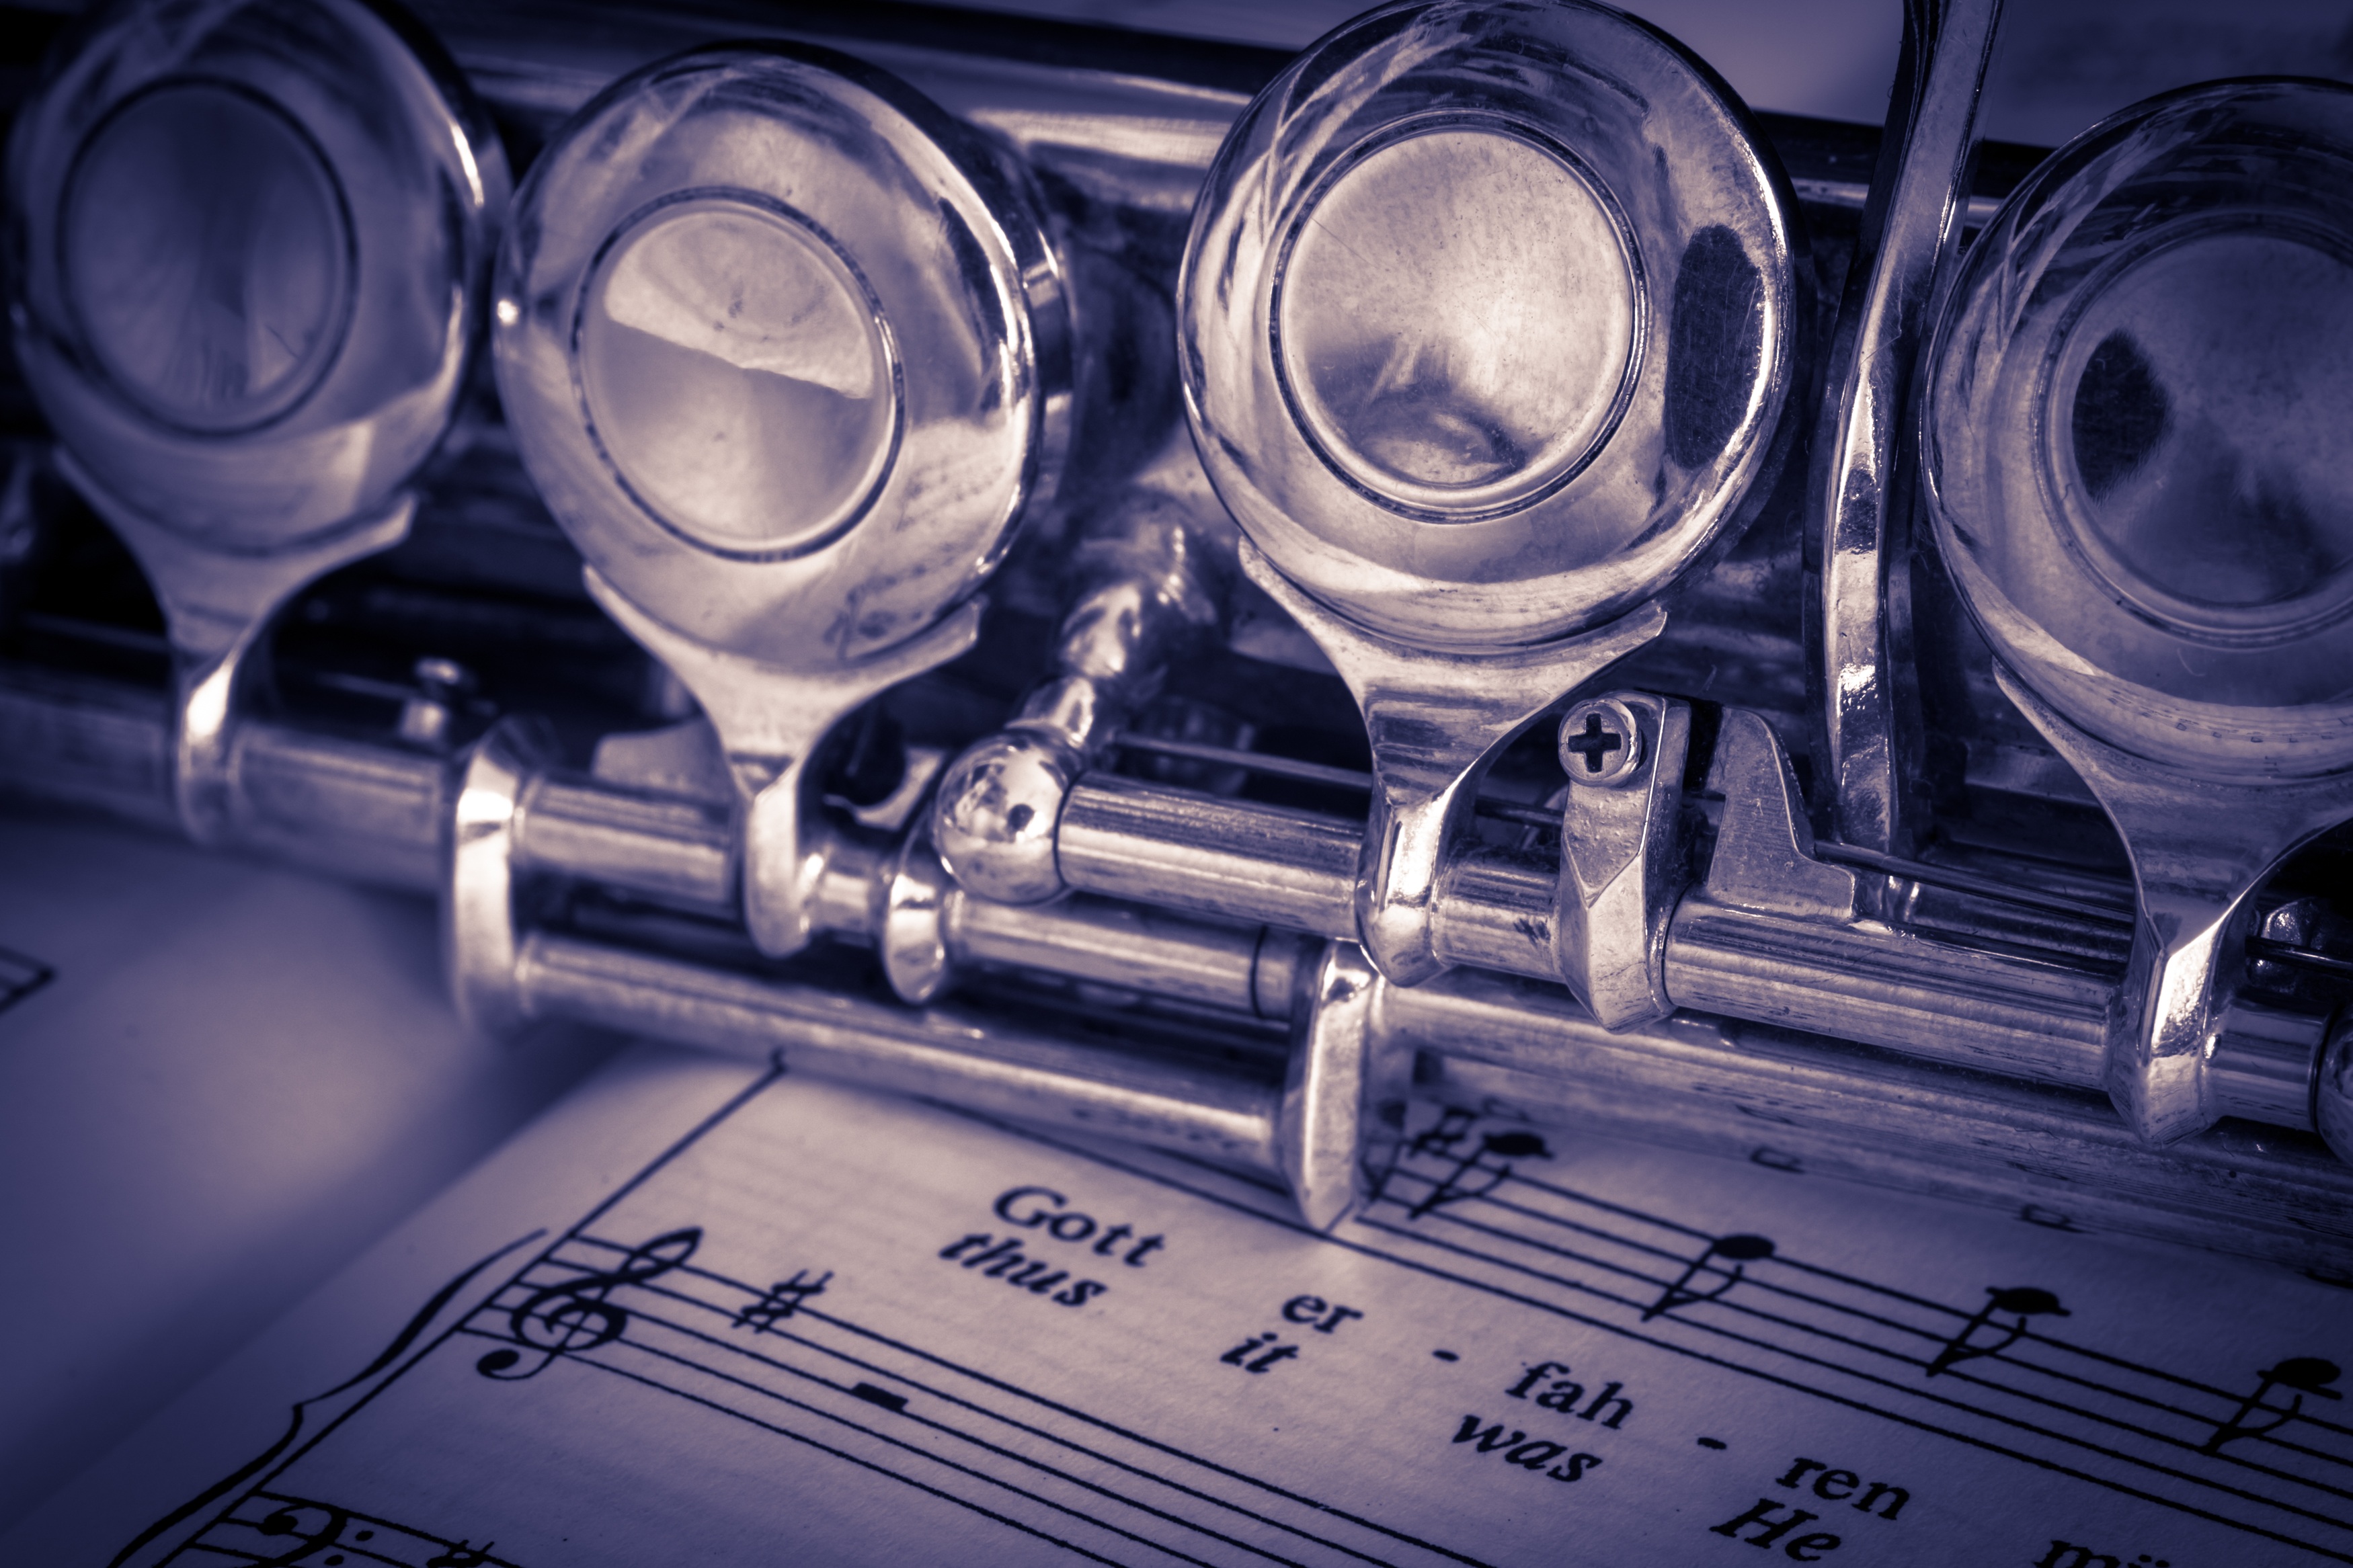
music, light, instrument, musical instrument, classic, trumpet, flute, silver plated, transverse flute